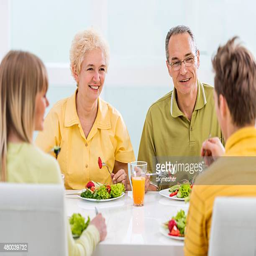
happy family eating salad and talking to each other .